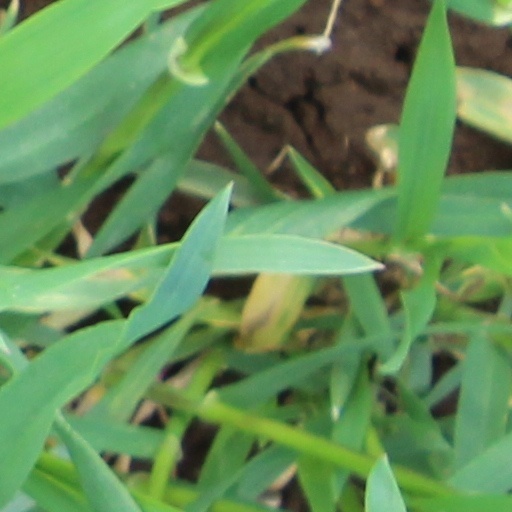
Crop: wheat